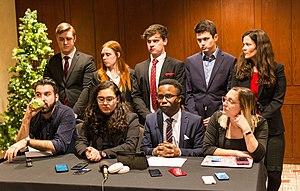
Conférence de presse de l'équipe du premier ministre Jonathan Marleau (33e législature) lors de l'événement impromptu.
Le Parlement étudiant du Québec est une simulation des travaux de l'Assemblée nationale du Québec. C'est une simulation parlementaire non partisane qui a lieu annuellement où environ 125 participants âgés de 18 à 25 ans reproduisent le fonctionnement de l'Assemblée nationale du Québec. L'événement est organisé par l'Assemblée parlementaire des étudiants du Québec, une organisation sans but lucratif financée en partie par des cotisations prélevées auprès des participants du PEQ, en partie par des subventions gouvernementales et enfin, par des commandites privées.